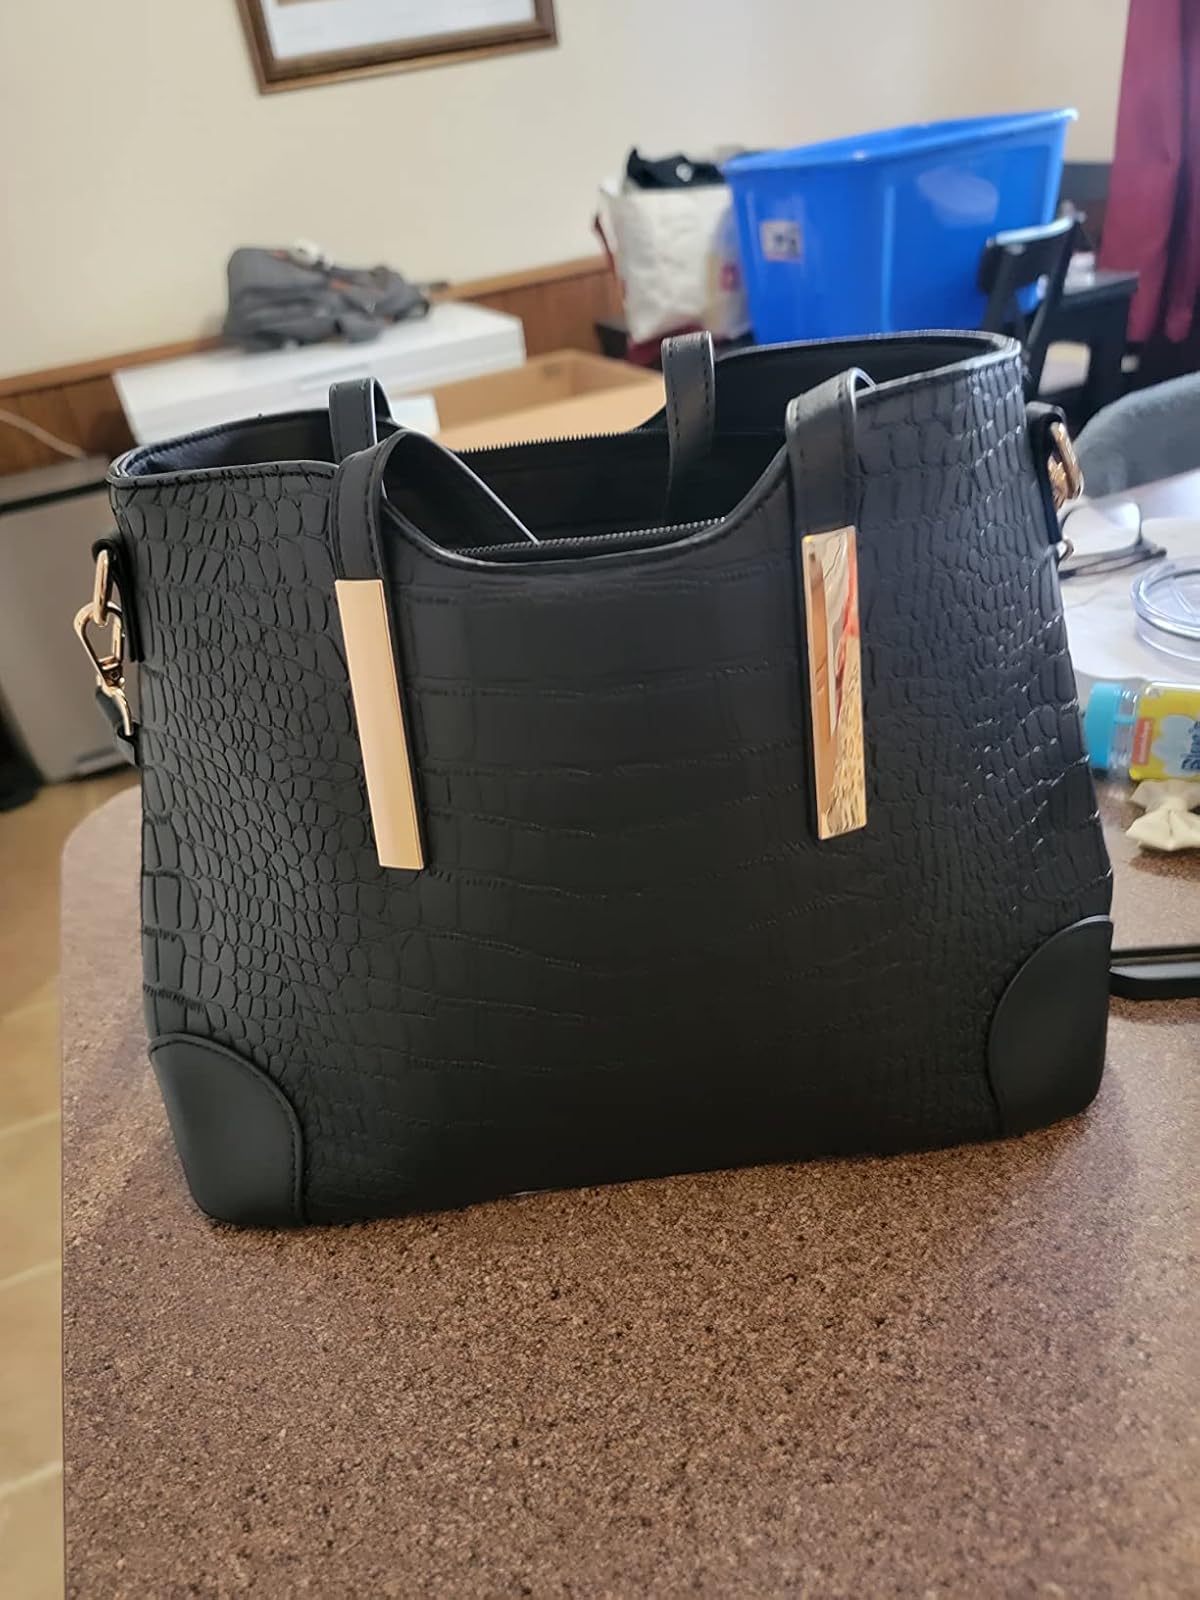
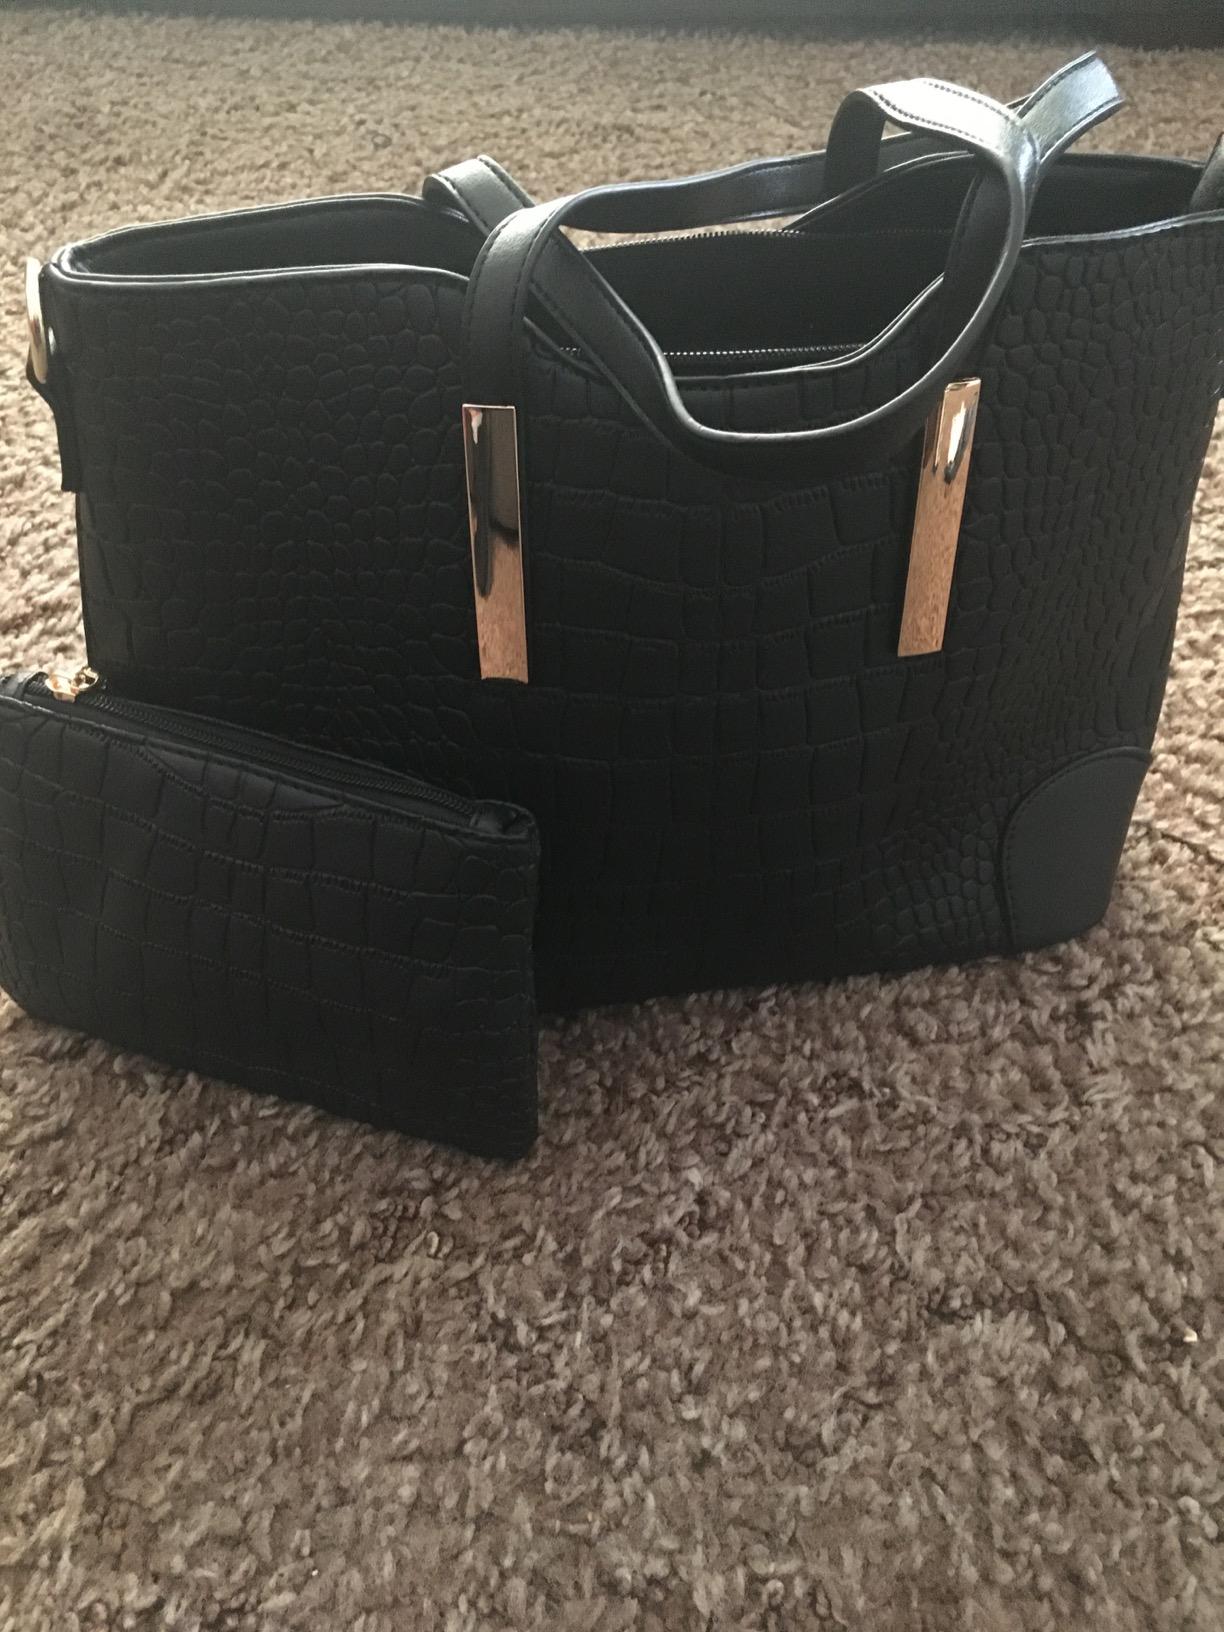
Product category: accessories_handbag
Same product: yes